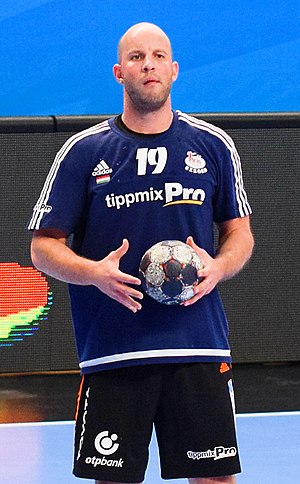
Zsolt Balogh
Balogh i 2017
Zsolt Balogh er en ungarsk håndboldspiller, som spiller i SC Pick Szeged og for Ungarns herrerhåndboldlandshold.